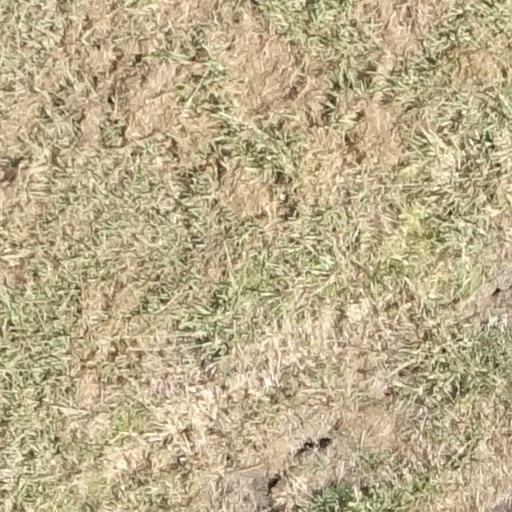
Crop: sorghum